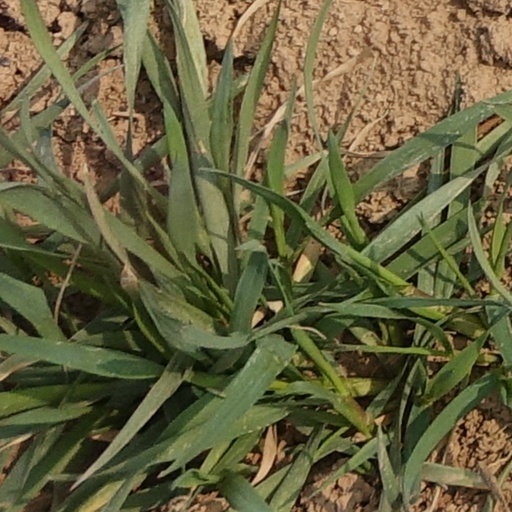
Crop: wheat